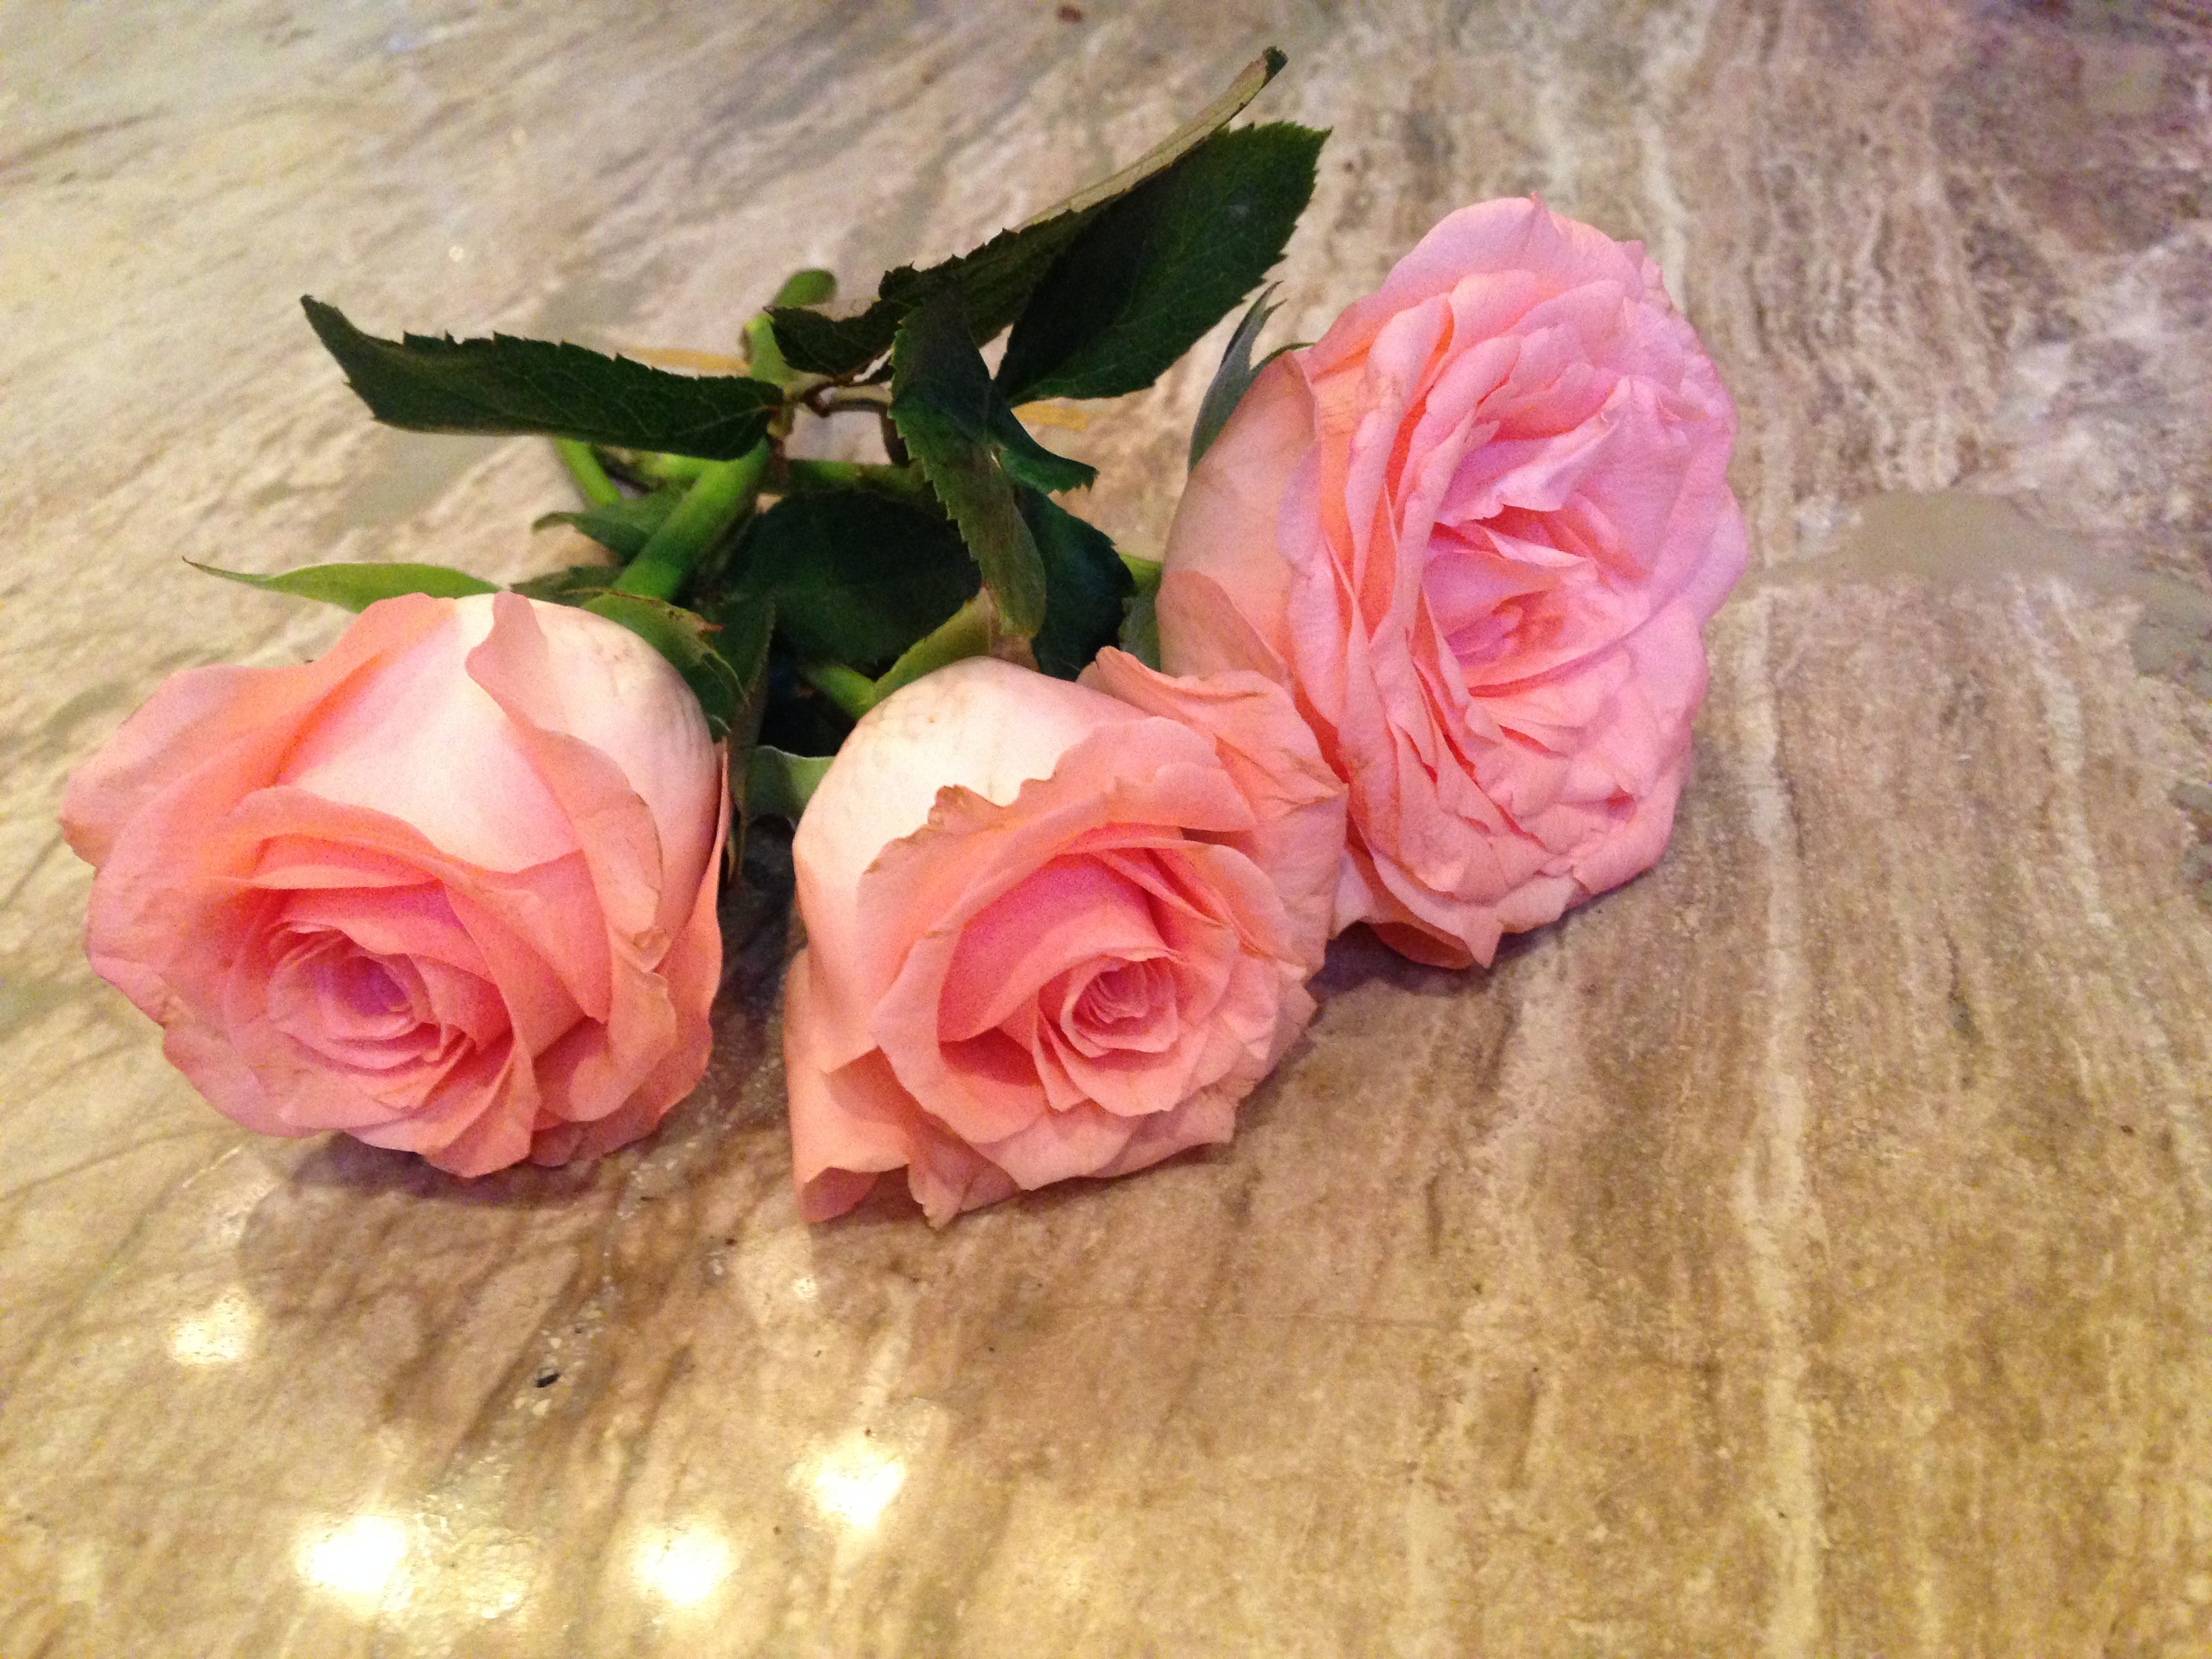
open, plant, flower, petal, rose, pink, roses, floristry, flowering plant, garden roses, rose family, flower bouquet, cut flowers, floral design, land plant, flower arranging